Aristote N'Dongala

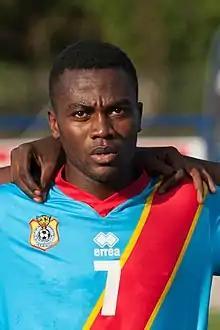
N'Dongala with DR Congo U20 in 2014.

In 2013 Sébastien Migné, coach of the DRC national U-20 team, called N'Dongala up to be a member of the Democratic Republic of the Congo national under-20 football team for the 2013 African Youth Championship in Algeria.